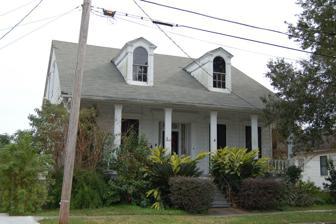
Building: Kerner House
Country: United States of America
Year built: 1870
United States historic place Kerner House U.S. National Register of Historic Places Show map of Louisiana Show map of the United States Location 1012 Monroe Street, Gretna, Louisiana Coordinates 29°55′44″N 90°03′03″W / 29.92897°N 90.05092°W / 29.92897; -90.05092 Area 0.25 acres (0.10 ha) Built c.1870 Architectural style Greek Revival , Italianate NRHP reference No. 00000008 Added to NRHP January 28, 2000 Kerner House is a historic house located at 1012 Monroe Street in Gretna, Louisiana , United States . The house was built sometime in the 1870s by the Kerner family. the house is a one-story frame raised cottage in Greek Revival / Italianate style. The house is currently privately owned and is in a state of disrepair and is heavily damaged by plant growth and termites . The house was listed on the National Register of Historic Places on January 28, 2000. See also National Register of Historic Places listings in Jefferson Parish, Louisiana Timothy P. Kerner Sr. , descendant of the original owner References